Sachaai

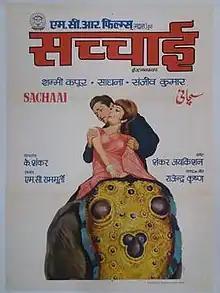
Poster

Sachaai is a 1969 Indian Bollywood film directed by K. Shankar and produced by M. C. Ramamurthy, nephew of M. G. Ramachandran. It stars Shammi Kapoor, Sadhana, Sanjeev Kumar in pivotal roles, with Pran, Johnny Walker, Helen in other important roles. This is remake of Tamil film "Pandhayam".